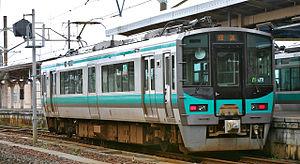
La West Japan Railway Company est une des principales entreprises japonaises centrée sur le transport ferroviaire de passagers.
La ligne Obama est une ligne de train japonaise exploitée par la West Japan Railway Company reliant Tsuruga dans la préfecture de Fukui à Higashi-Maizuru dans la préfecture de Kyōto. Cette ligne suit la cote longeant la mer du Japon.
La Ligne Maizuru est une ligne de train japonaise exploitée par la West Japan Railway Company. Cette ligne relie Ayabe à Maizuru dans la préfecture de Kyoto. Elle sert de jonction entre les lignes Obama et Sanin.